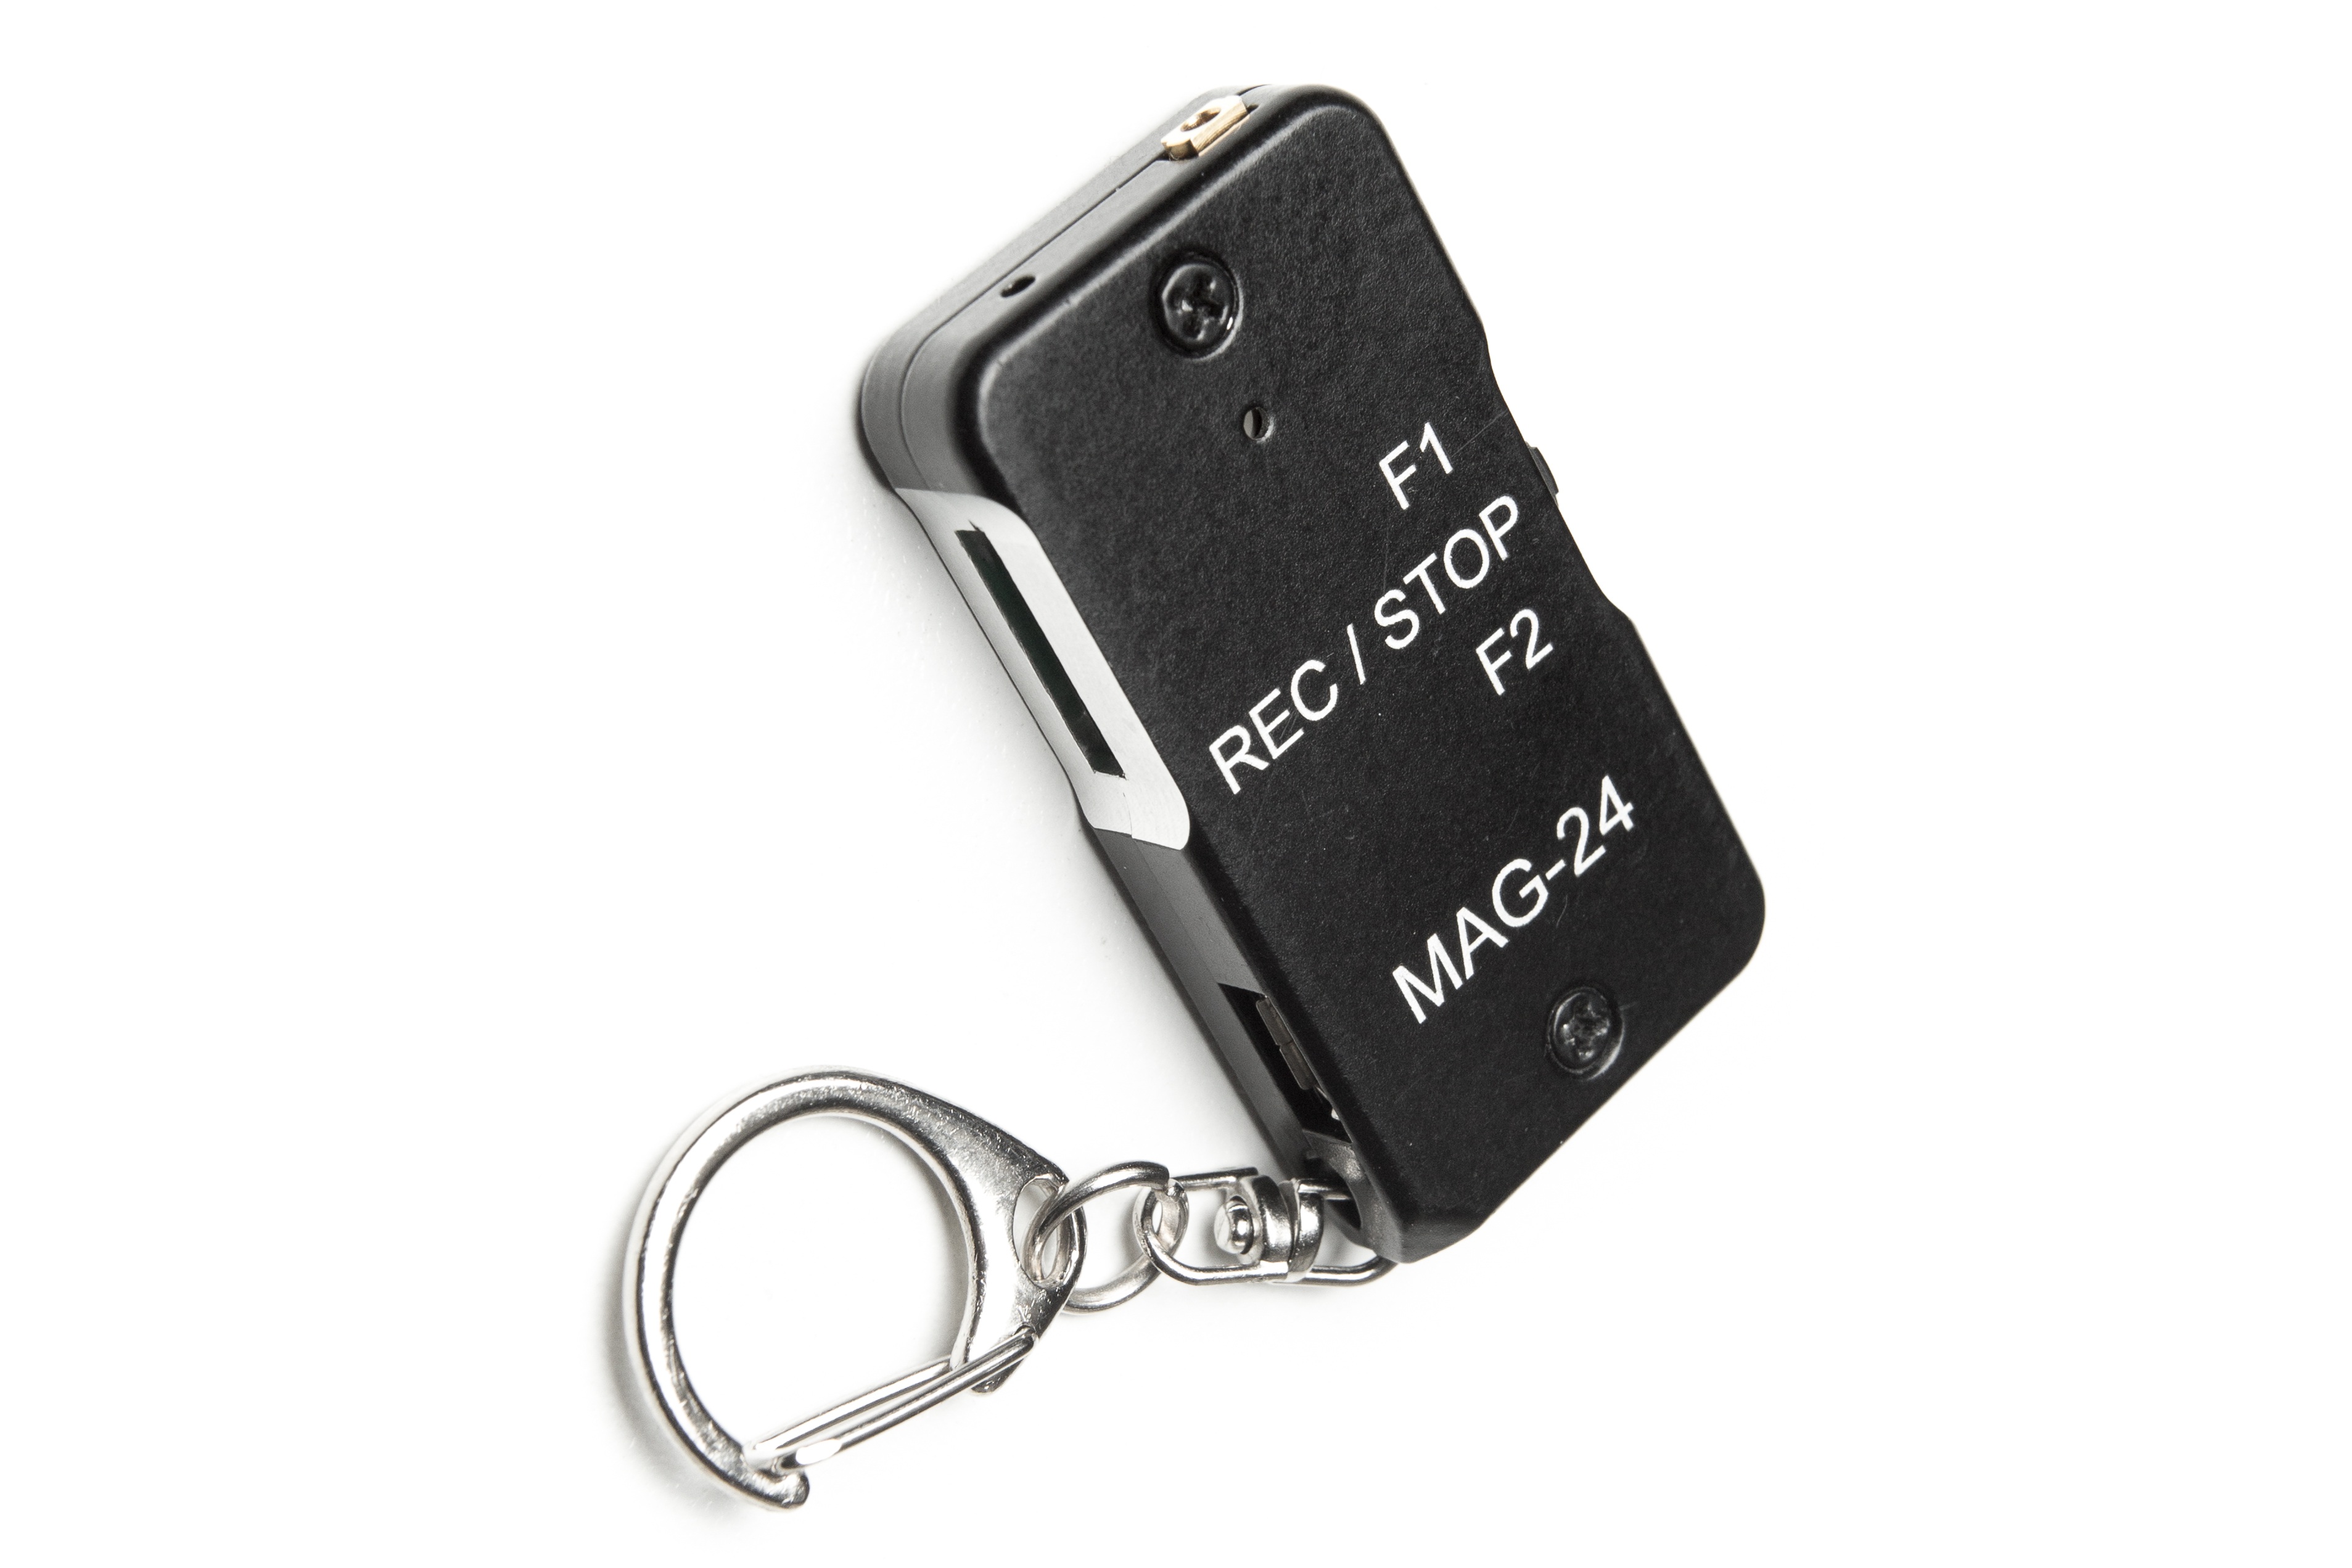
hand, technology, black, digital, dictaphone, data storage device